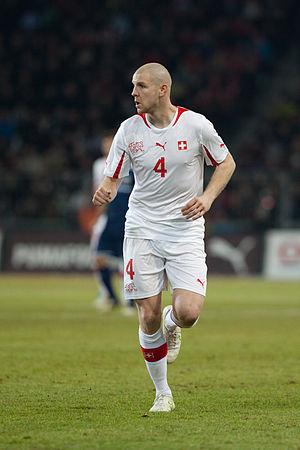
Philippe Senderos
Philippe Senderos, né le 14 février 1985 à Meyrin, est un footballeur international suisse qui évolue au poste de défenseur.